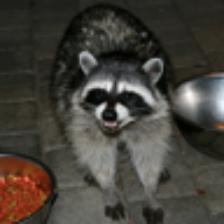
Label: NonHuman